Alderson, West Virginia

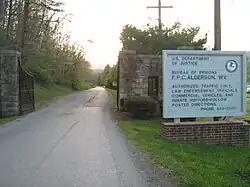
Federal Prison Camp, Alderson is the largest employer in the Alderson area

Amtrak, the national passenger rail service, provides request stop service to Alderson. There is a only platform located at 1 C&O Plaza on Railroad Avenue. It is served by the Cardinal route.